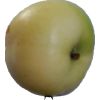
Label: Apple 6